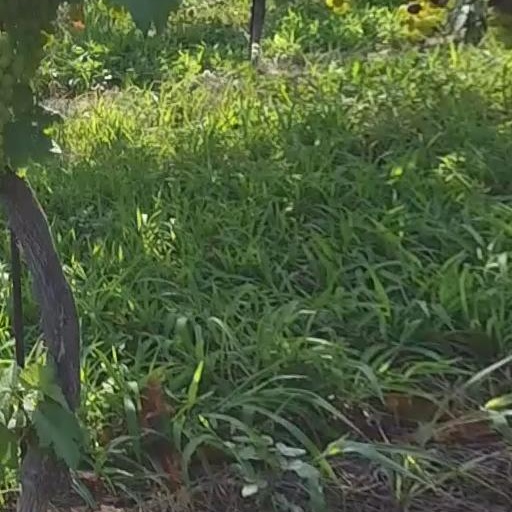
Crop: grape